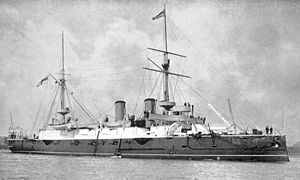
HMS Aurora (1887)
Søsterskibet Galatea i 1897
Søsterskibet Galatea i 1897
Den engelske panserkrydser Aurora var bygget af stål, og Orlando-klassen på syv skibe var større udgaver af den beskyttede krydser Mersey, men forsynet med sidepanser. Sammenlignet med den foregående Imperieuse-klasse var sejlrigningen droppet fra starten, og det kom der nogle langt mere vellykkede skibe ud af. Imidlertid indtraf der samme problemer som under bygningen af den klasse, i og med at skibene blev tungere end planlagt, og dermed kom til at ligge dybere i vandet, hvorved sidepanseret blev næsten værdiløst. I Royal Navy tog man konsekvensen af denne udvikling og byggede ikke flere krydsere med sidepanser i en periode på næsten 10 år.